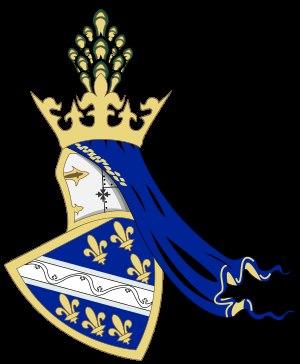
Les Kotromanić forment une dynastie qui dirigea la Bosnie à partir du XIIIᵉ siècle. Ils furent d'abord bans de Bosnie et, à partir de 1377, rois de Bosnie et, officiellement, rois ou despotes de Serbie jusqu'à la conquête ottomane en 1463.